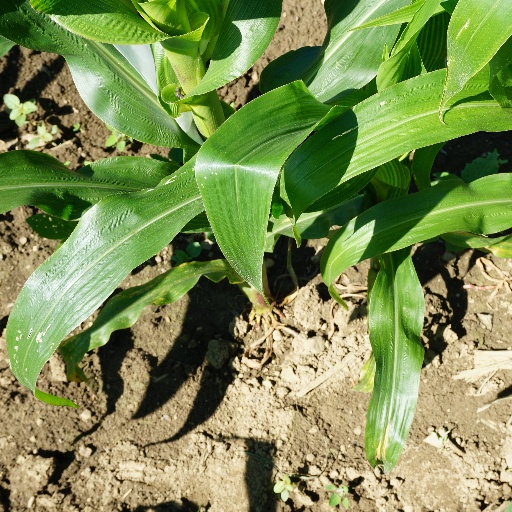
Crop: maize; corn